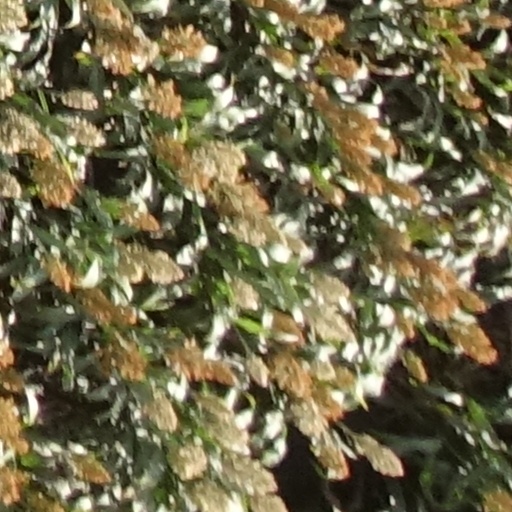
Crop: sorghum